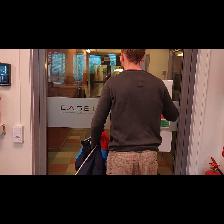
Label: Human